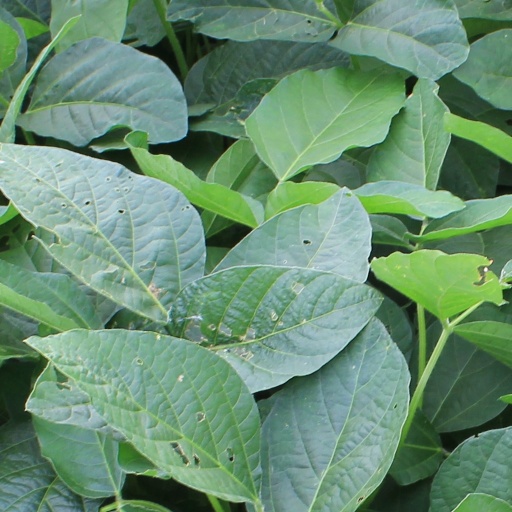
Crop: soybean